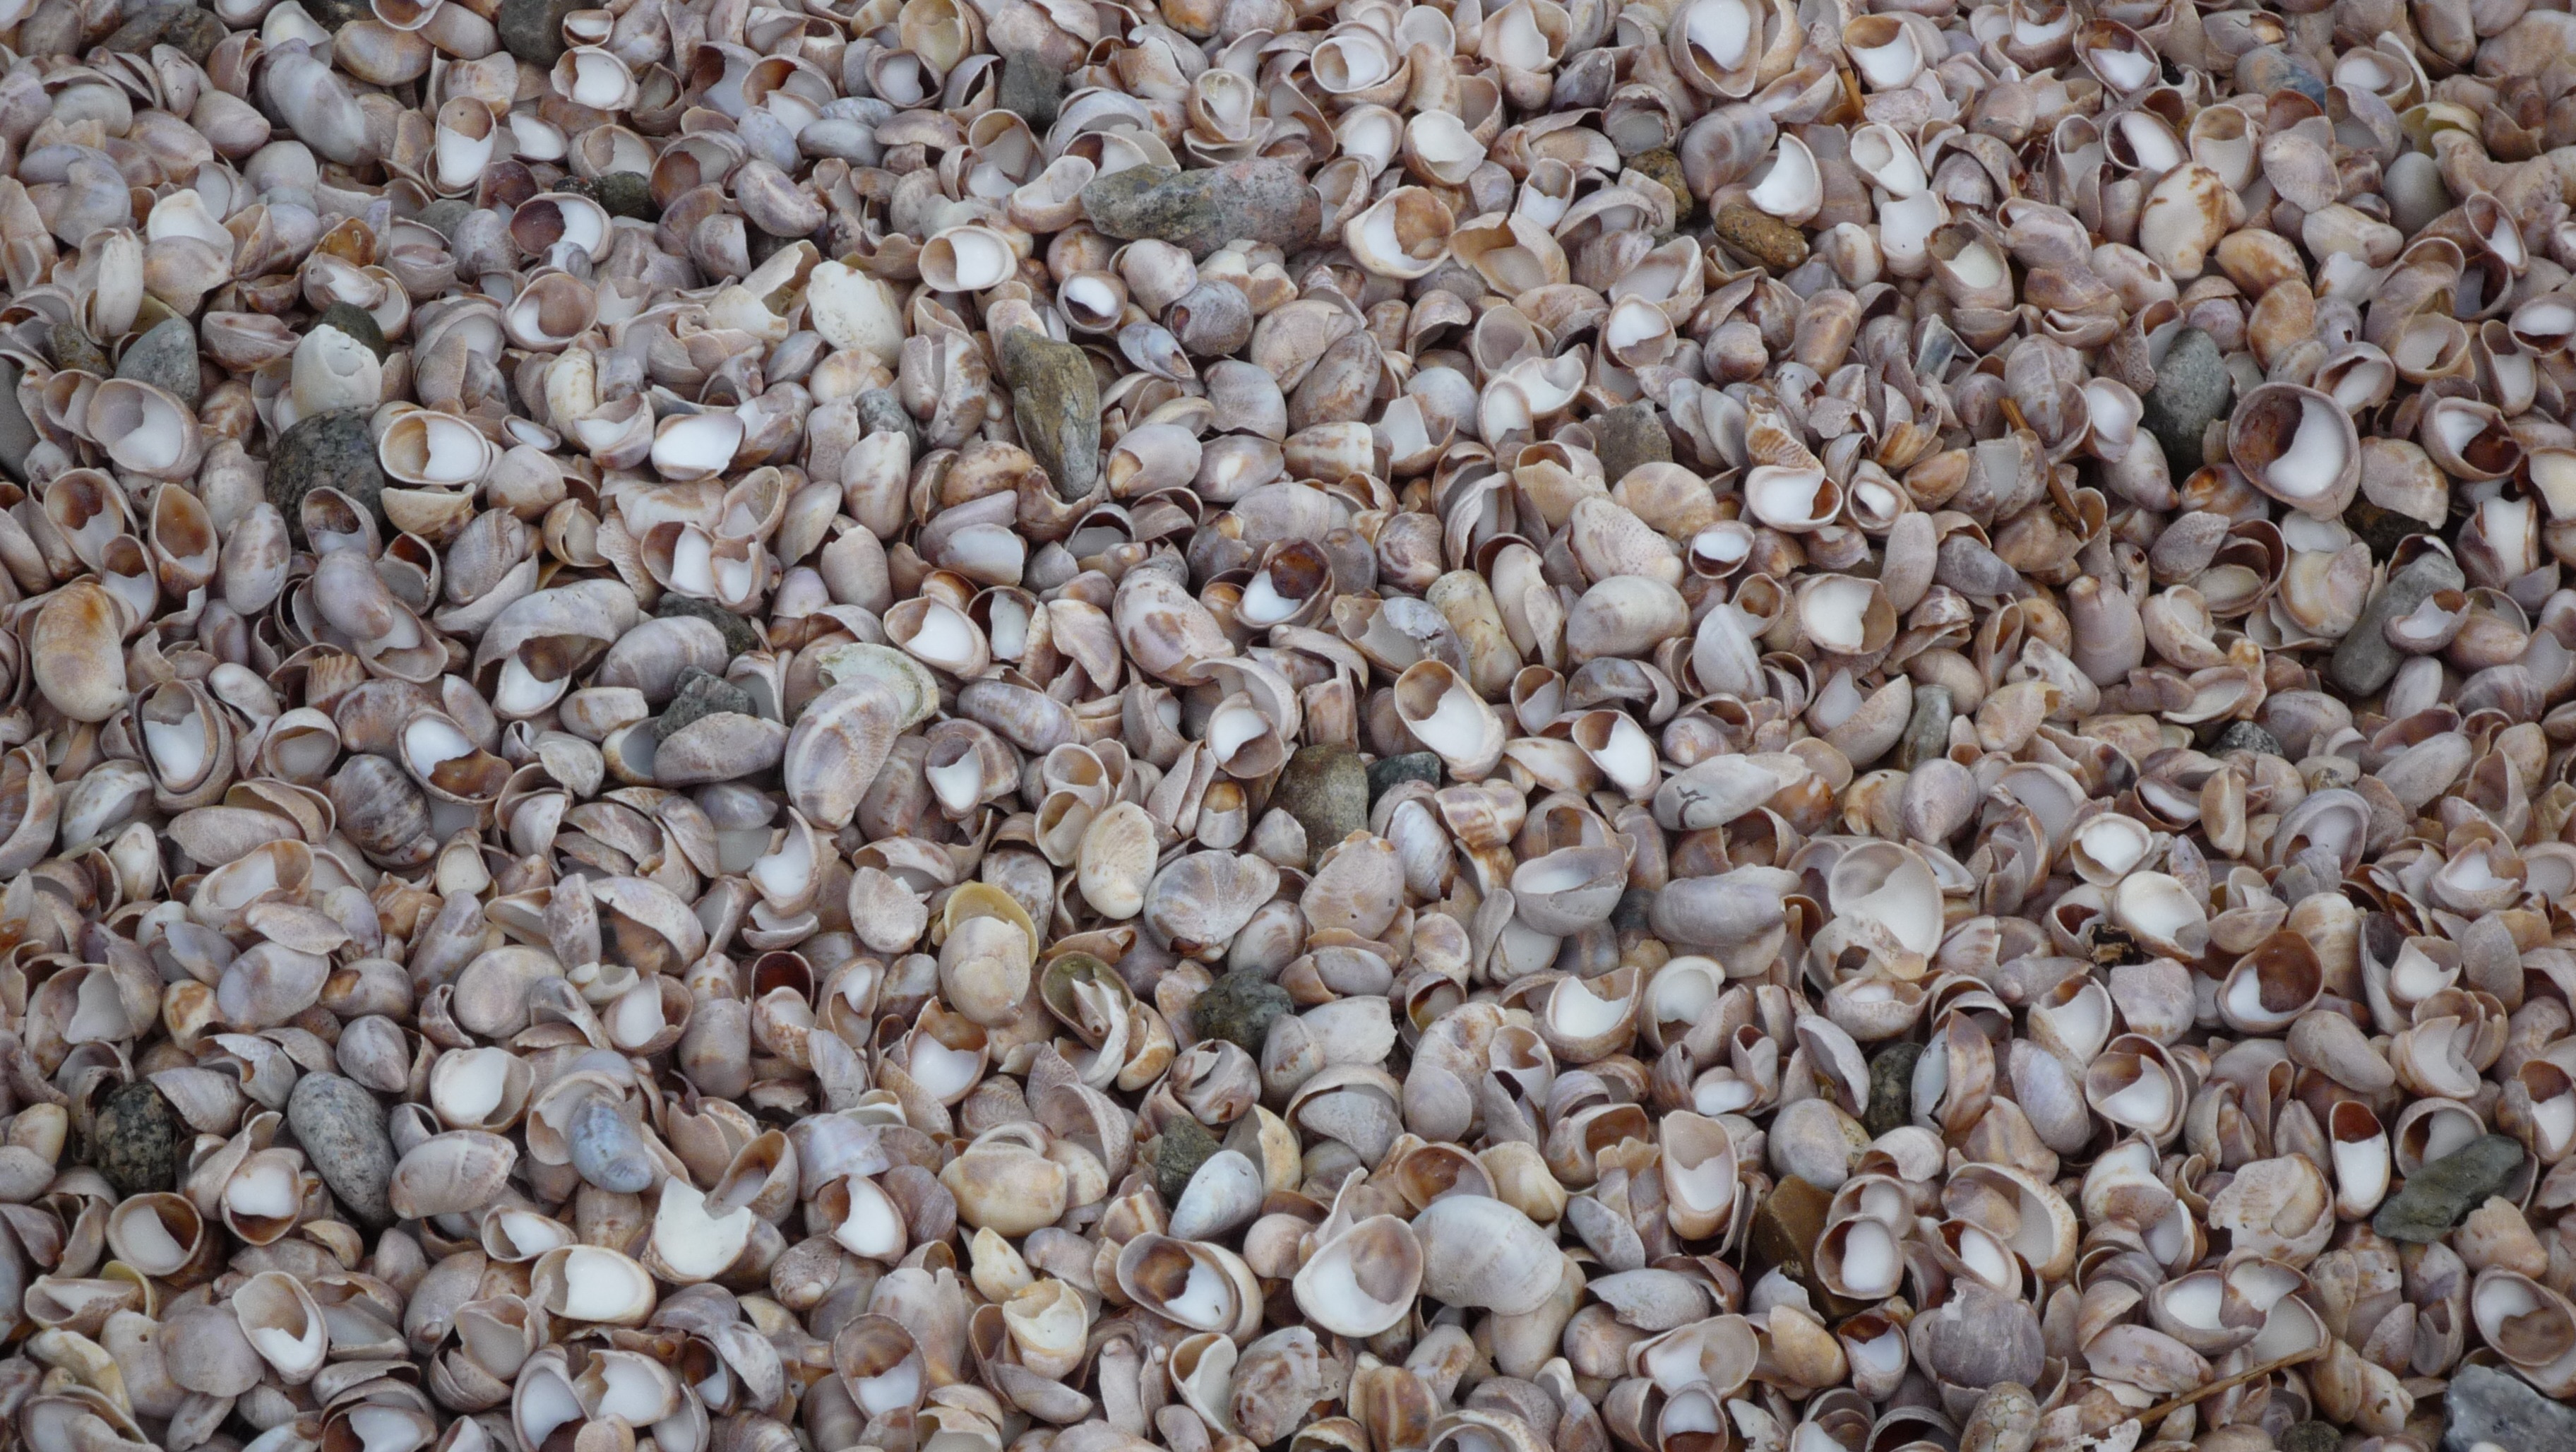
beach, sand, rock, pebble, material, seashell, shells, gravel, mussels, grass family